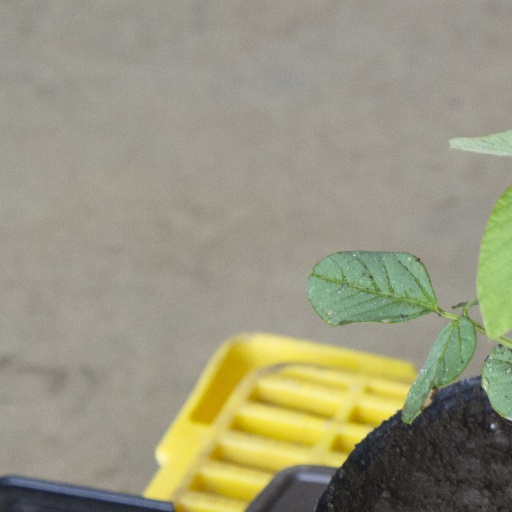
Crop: soybean